Masculine of center

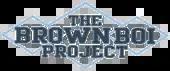
B. Cole, while founding the Brown Boi Project, coined the term masculine of center.

The coinage of the term masculine of center is attributed to B. Cole, a race and gender equality activist from Oakland, California, and the founder of the Brown Boi Project. Cole had identified several similar terms which masculine-leaning queer people of color were using to express their gender experience (e.g. "butch", "dom", "stud", "two-spirit", "macha", etc.) Each of these terms had a specific cultural or ethnic connotation (i.e. "stud" referring specifically to a black or Latinx butch lesbian), and there lacked a term which encompassed all similar masculine labels used by communities of color. In 2010, Cole conceived the term masculine of center to "include all gender-nonconforming masculine people of color." The emergence of this umbrella phrase had coincided with the inception of the Brown Boi Project, an activism nonprofit which works in communities to improve the lives of LGBT people of color, and reshape social perceptions of race and gender. The project's membership (volunteers and staff) has predominantly consisted of masculine of center people, and the term has been innately associated with Brown Boi.